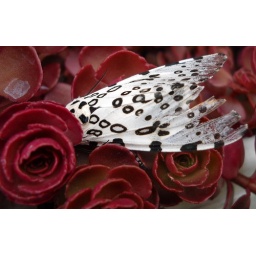
This little guy/girl was in our window box this weekend.